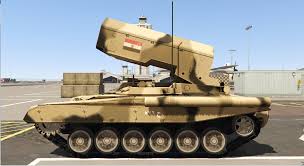
Label: TOS-1